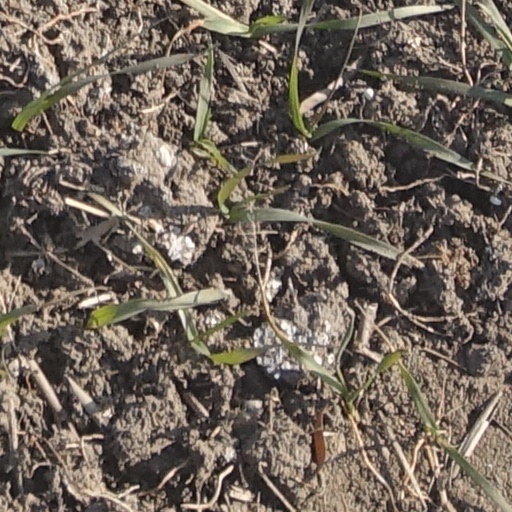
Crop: wheat